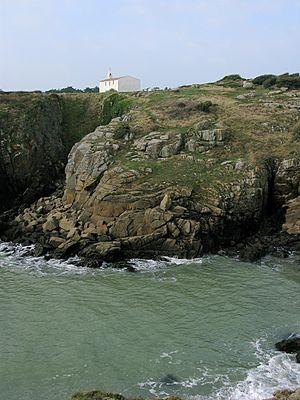
La Meule est une localité dépendant de la commune de L'Île-d'Yeu, sur l'île portant le même nom.
L'Île-d'Yeu est une commune française située dans le département de la Vendée, en région Pays de la Loire.